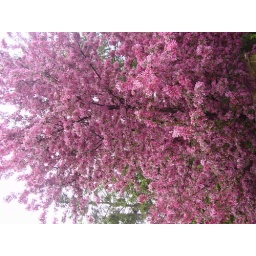
this is getting pollen all over my nice black car